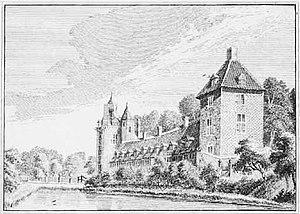
Le Château de Wisch est un château privé situé à Terborg, dans la municipalité d'Oude IJsselstreek dans la région de l'Achterhoek, dans la province néerlandaise de Gueldre. La première mention connue d'un "Castrum Wische" provient d'une charte datant de 1285; selon certains, cette année se réfère à la nouvelle maison de Wisch, selon d'autres à l'ancienne maison de Wisch. Depuis le XIVᵉ siècle, le château de Wisch a été le centre de la seigneurie de Wisch, l'une des quatre bannières dépendant du comté de Zutphen. Le château de Wisch a conservé ses droits seigneuriaux jusqu'en 1813.
La Maison de Limburg Stirum ou de Limbourg Styrum est une des plus anciennes familles d’Europe. Elle prend son nom au XIIᵉ siècle, du comté souverain de Limbourg-sur-la-Lenne, qui doit son nom à la ville de Limbourg situé le long de la Lenne. Cette ville doit son nom au duché de Limbourg et sa capitale Limbourg. Elle est la seule branche survivante de la dynastie des comtes de Berg, qui régne du XIᵉ siècle au début du XVIᵉ siècle sur une grande partie de la Westphalie.